Jenn Champion

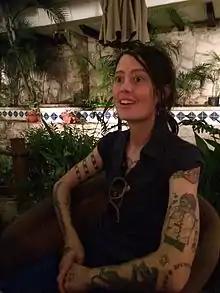
Champion in Mexico, 2014.

Jenn Champion, formerly known as Jenn Ghetto, is an American singer-songwriter and guitarist. She is known for being the frontwoman of the band Carissa's Wierd and her solo career under the name S.